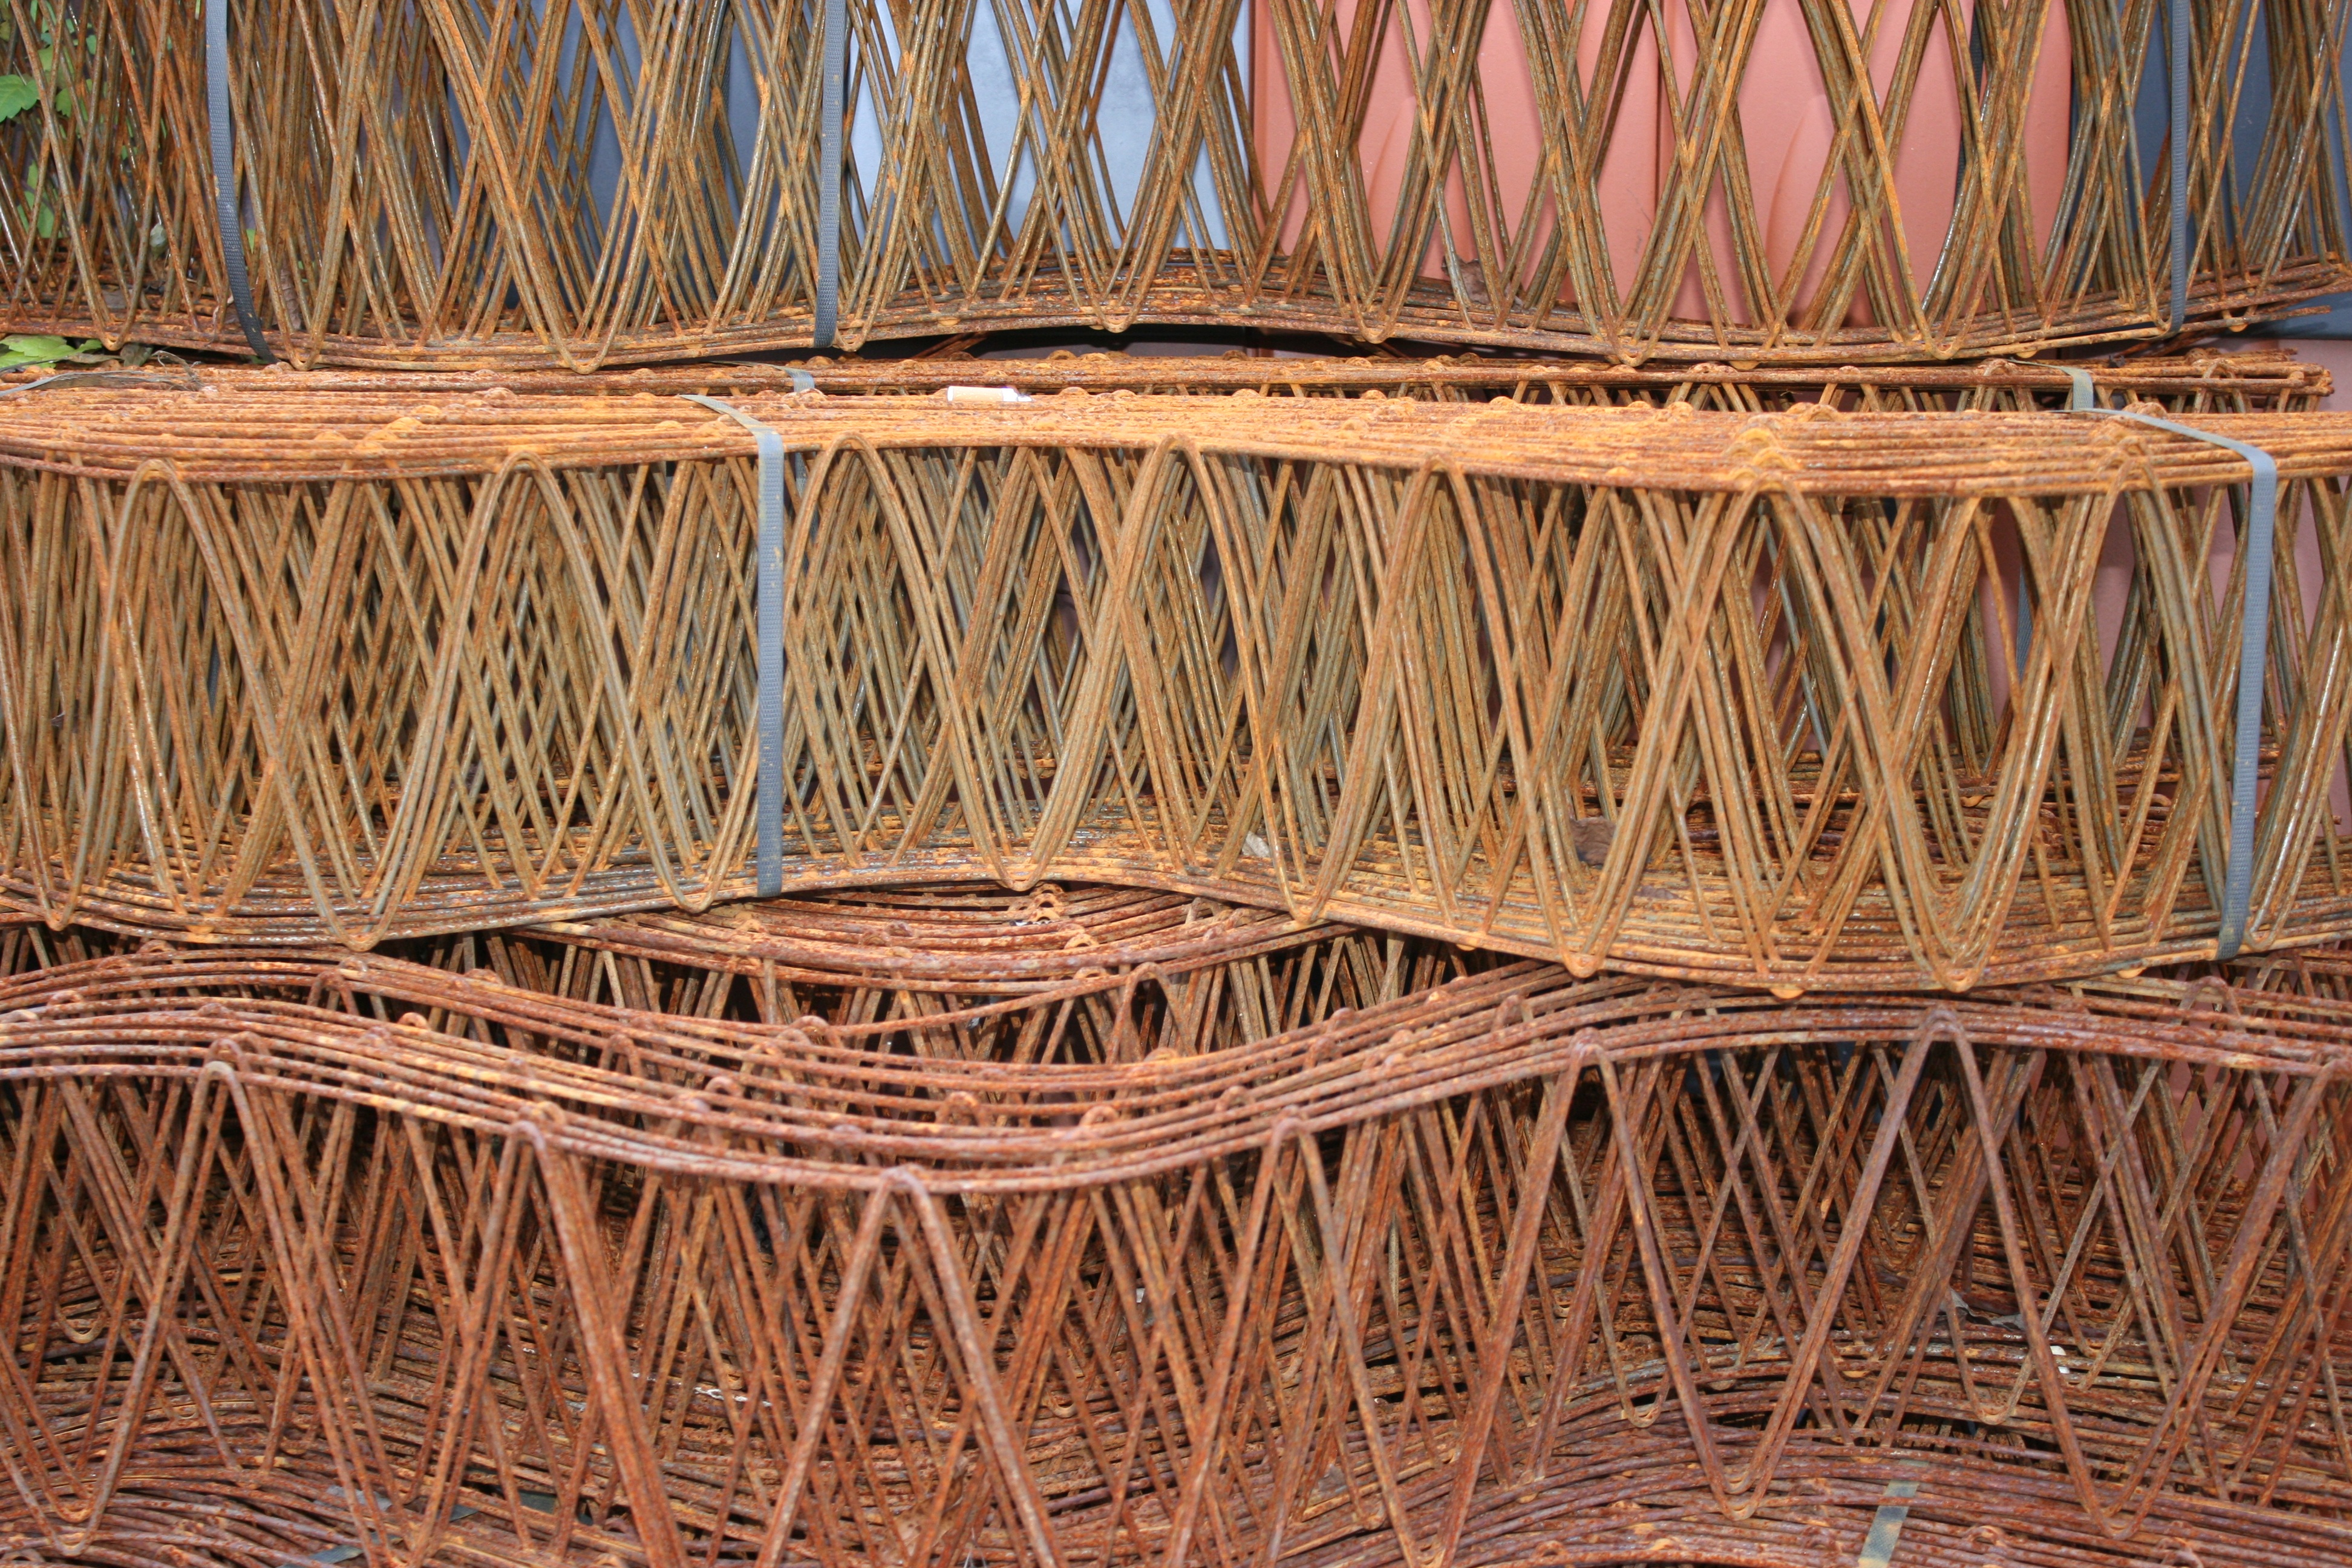
wood, construction, crop, agriculture, material, textile, art, straw, grid, iron, site, iron railings, wrought iron, weaving, metal railings, iron construction, man made object, grass family